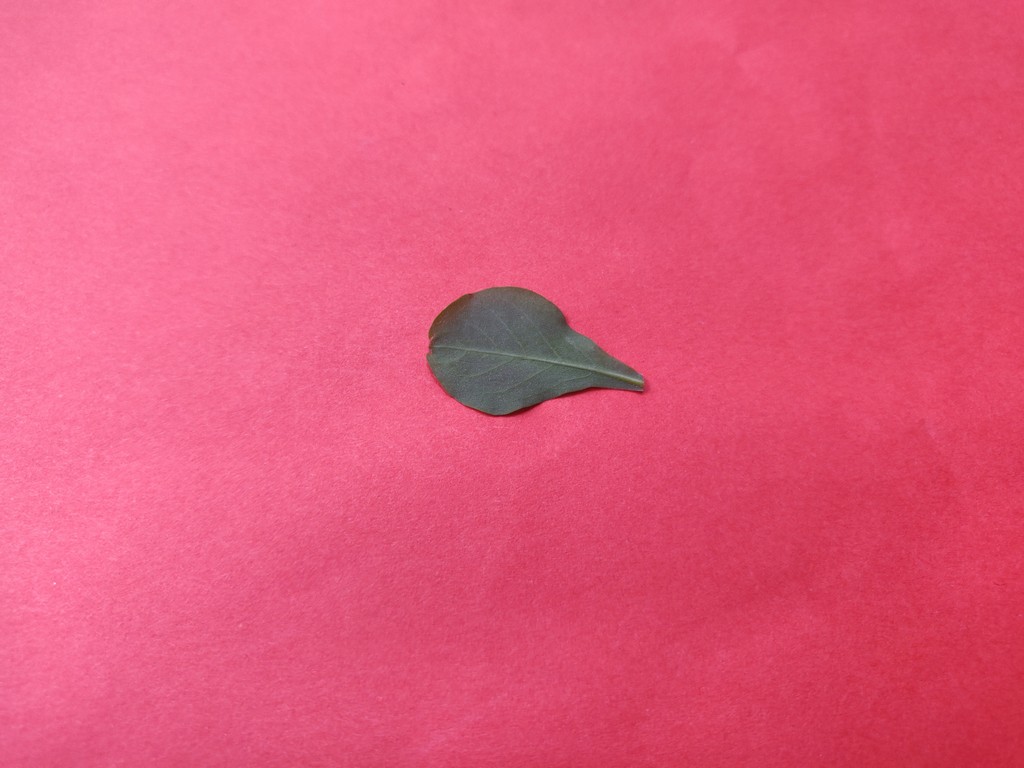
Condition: Healthy
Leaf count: single
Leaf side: back